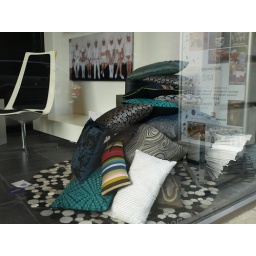
pillows in window P9159956